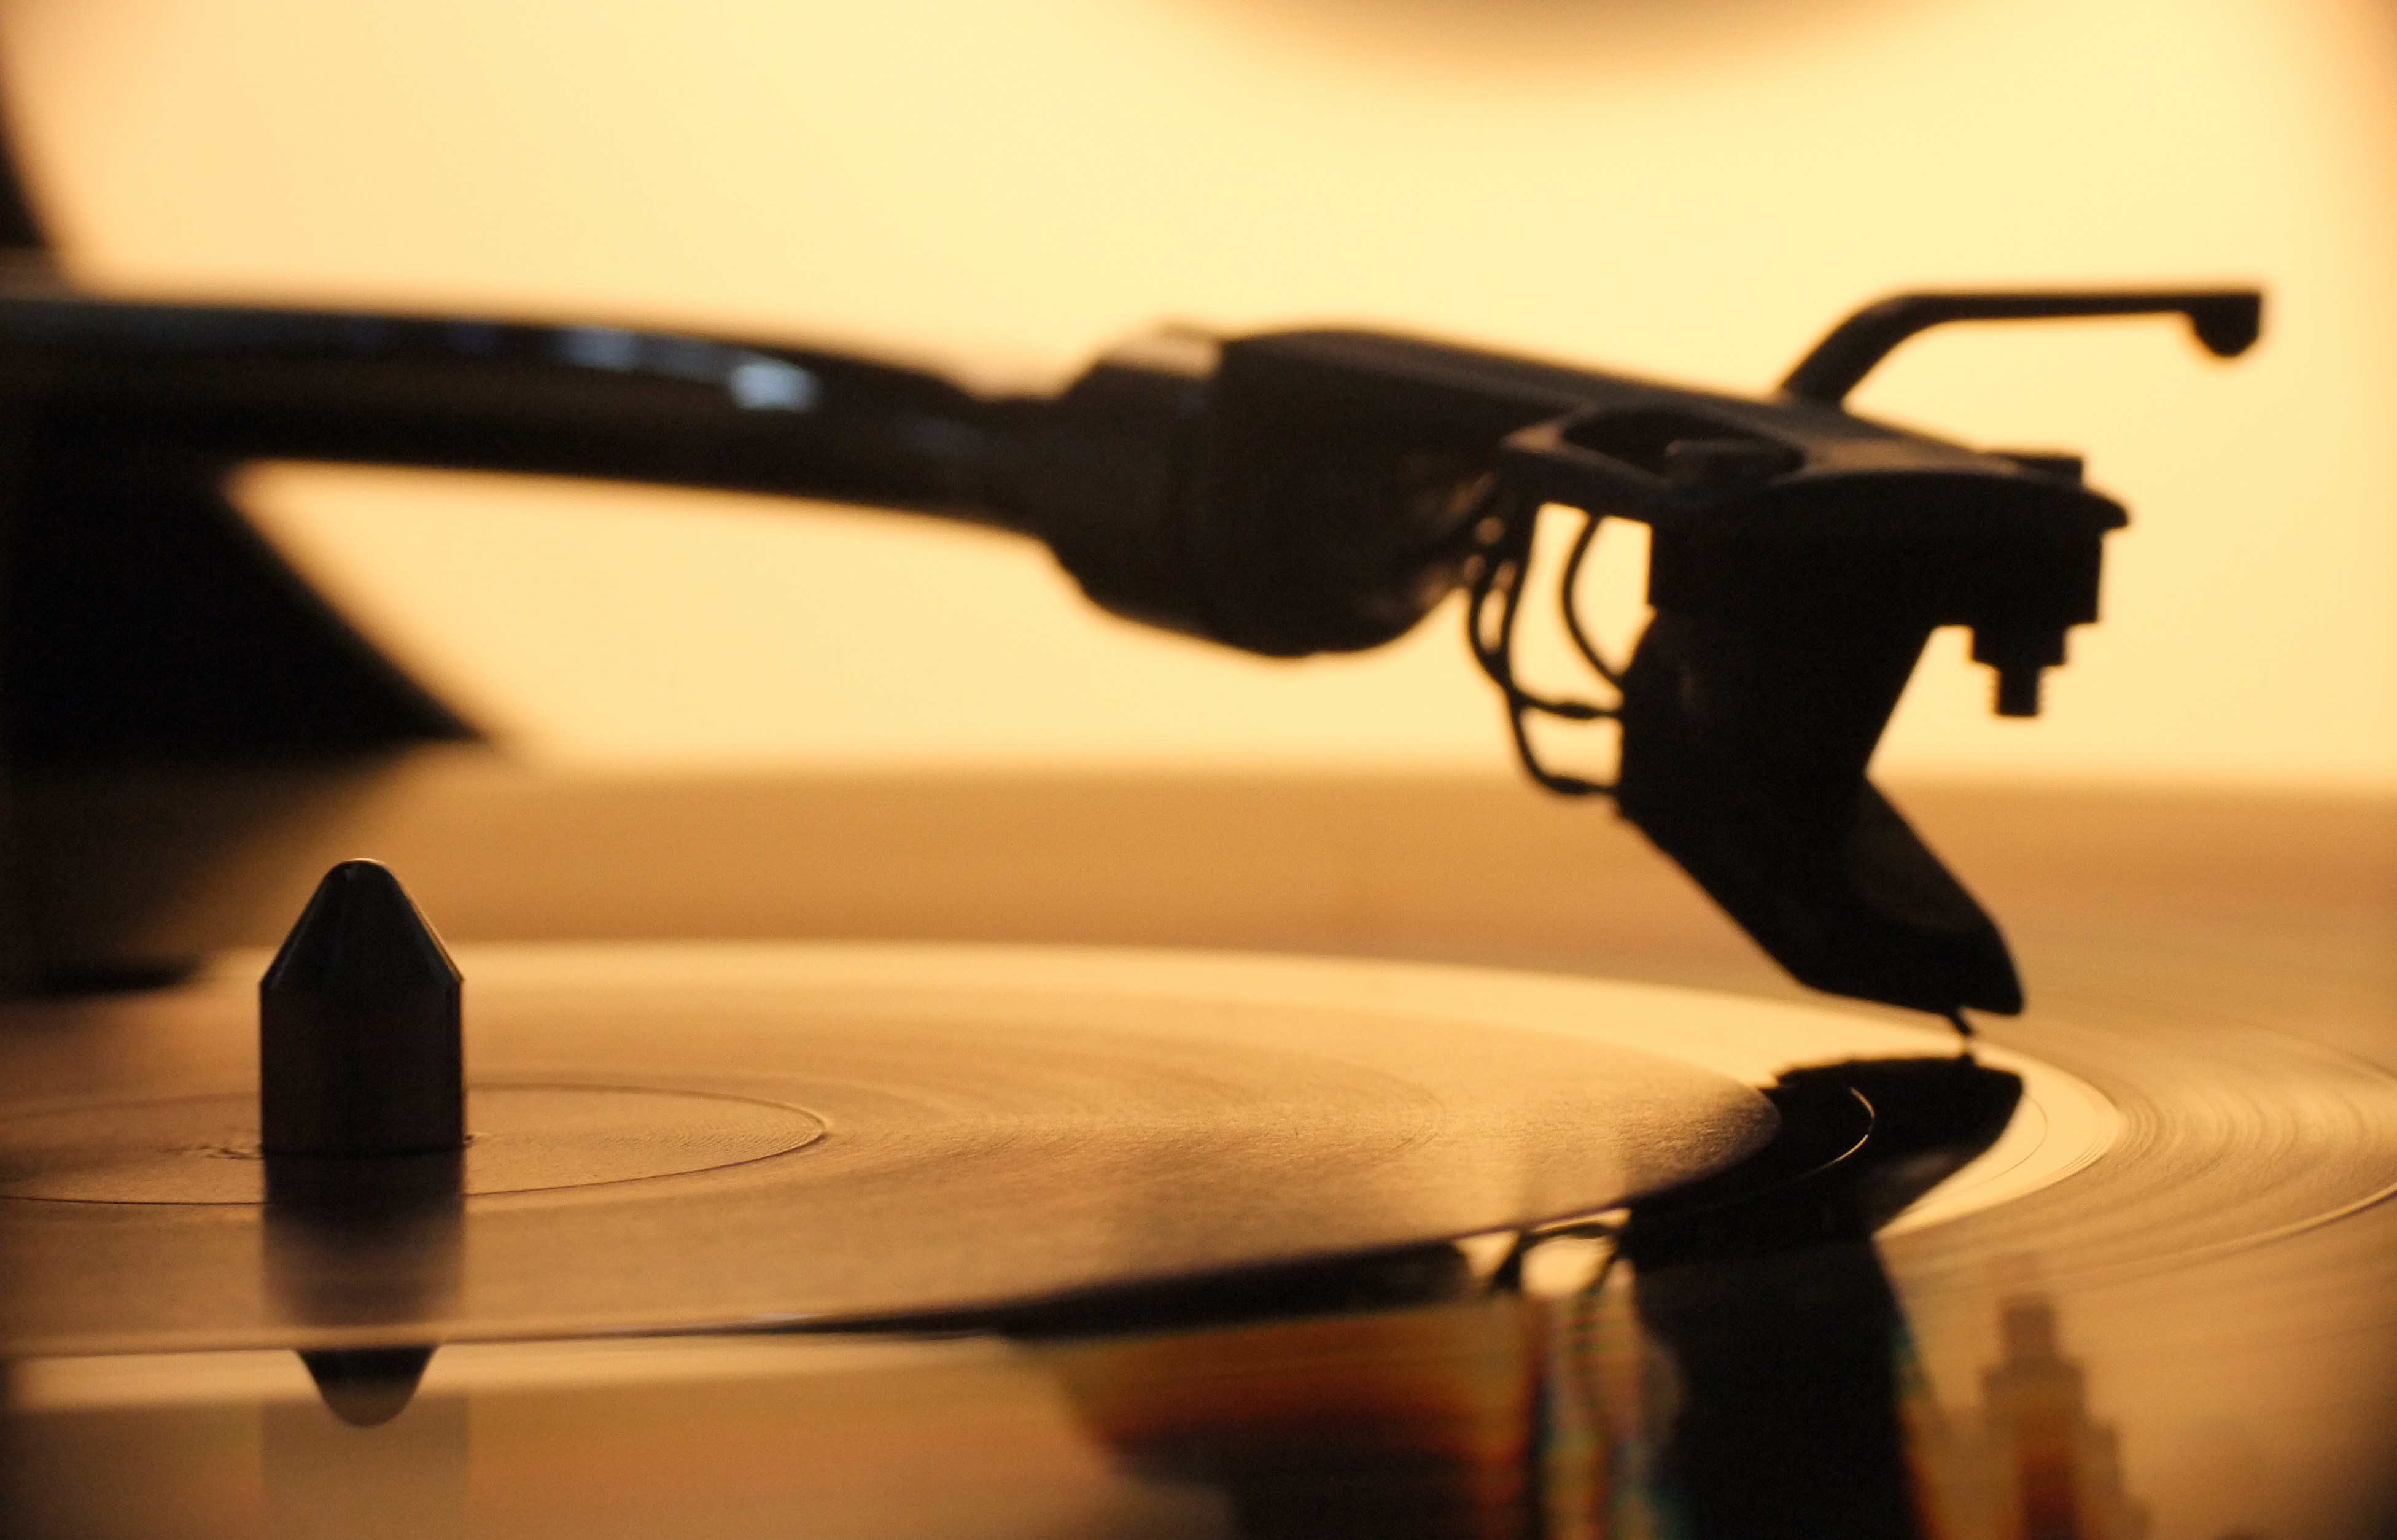
record, music, needle, vinyl, turntable, deck, technology, track, vintage, play, retro, guitar, old, analog, equipment, instrument, studio, playing, black, weapon, player, stylus, dj, electronic, close up, stereo, audio, sunglasses, glasses, party, eyewear, sound, lp, jockey, style, disk, spin, listen, entertainment, disc, nightclub, gramophone, cartridge, firearm, string instrument, vision care, bowed string instrument, Ortofon